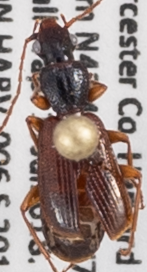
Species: Cymindis neglecta
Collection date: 2018-07-17
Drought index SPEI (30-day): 0.806
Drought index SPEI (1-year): -0.04
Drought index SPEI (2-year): -0.492